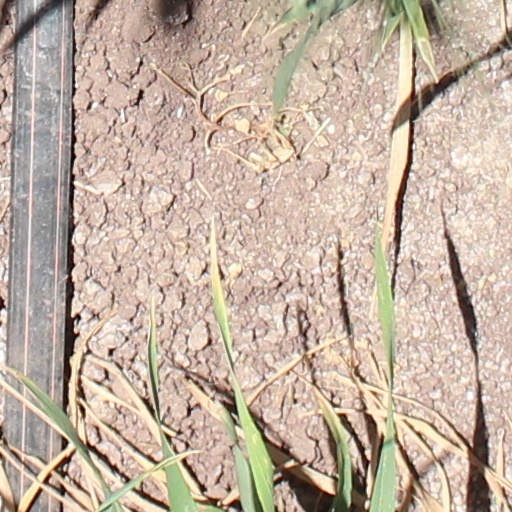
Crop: wheat